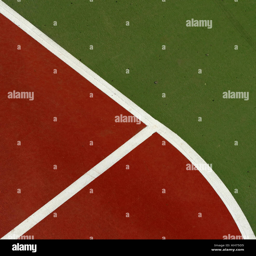
pole aerial image of an outdoor basketball court .